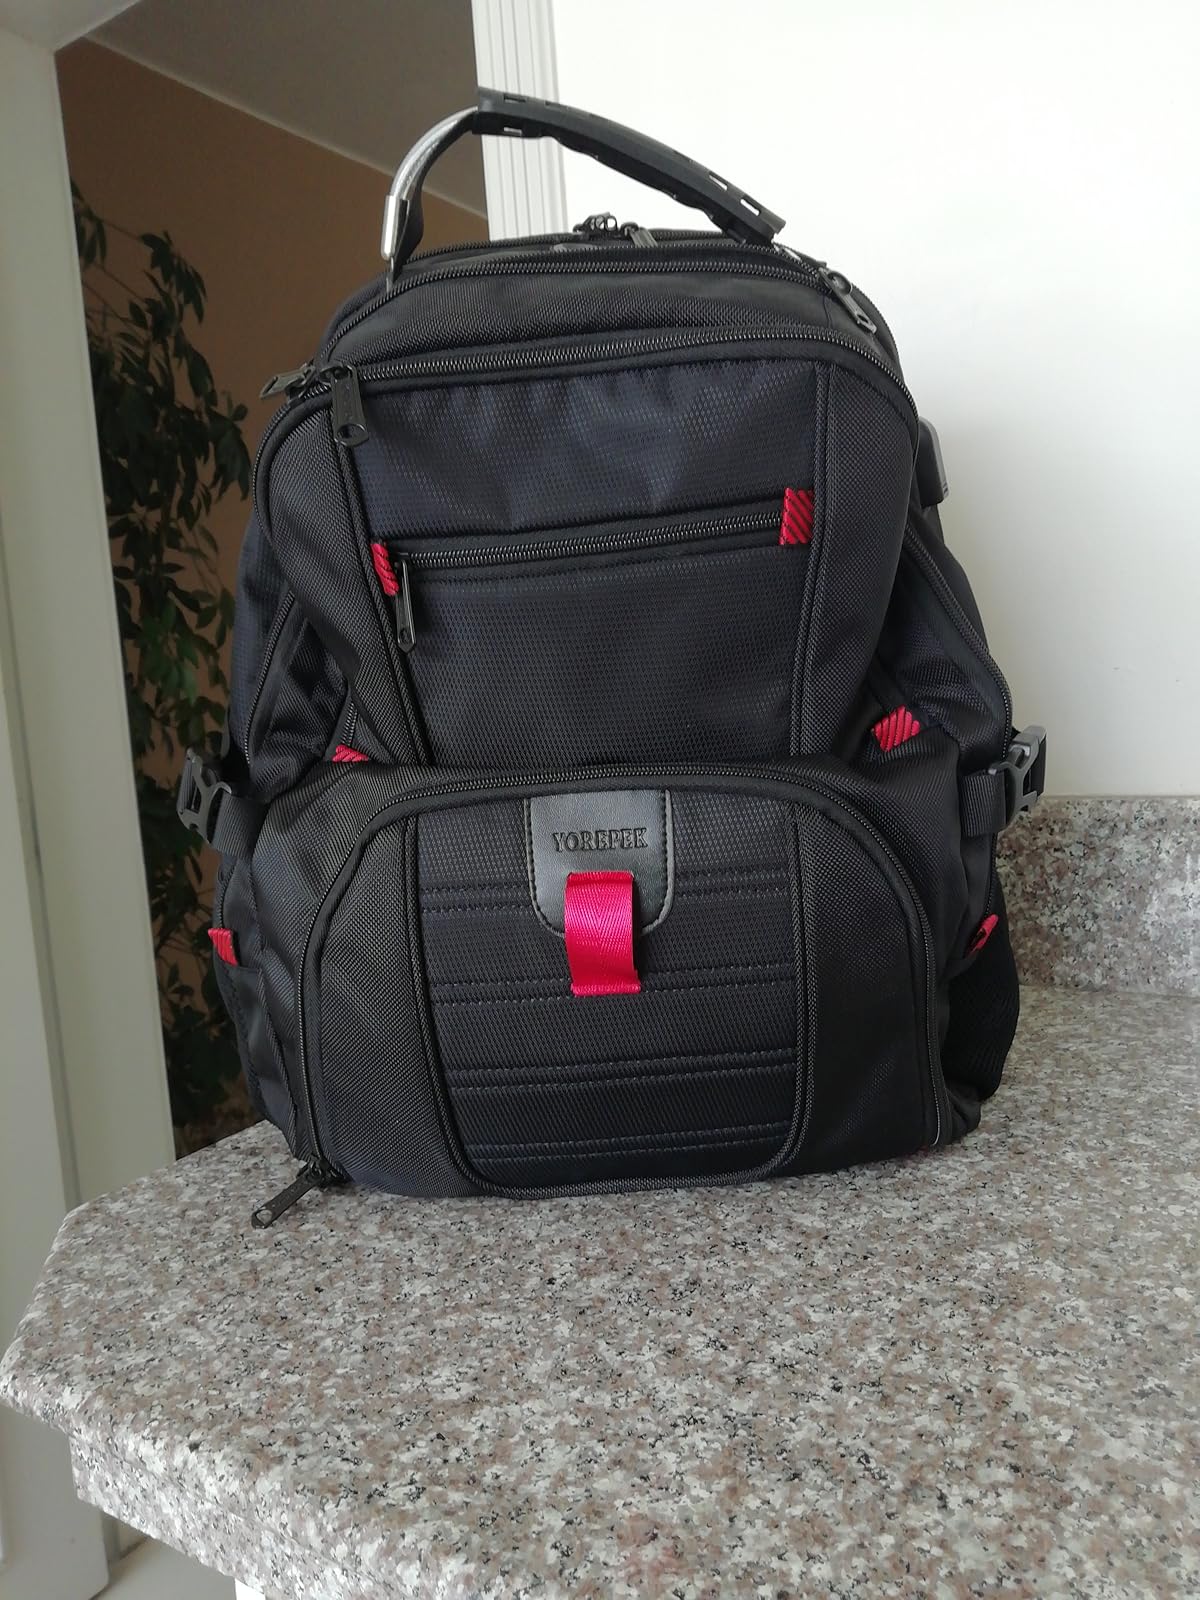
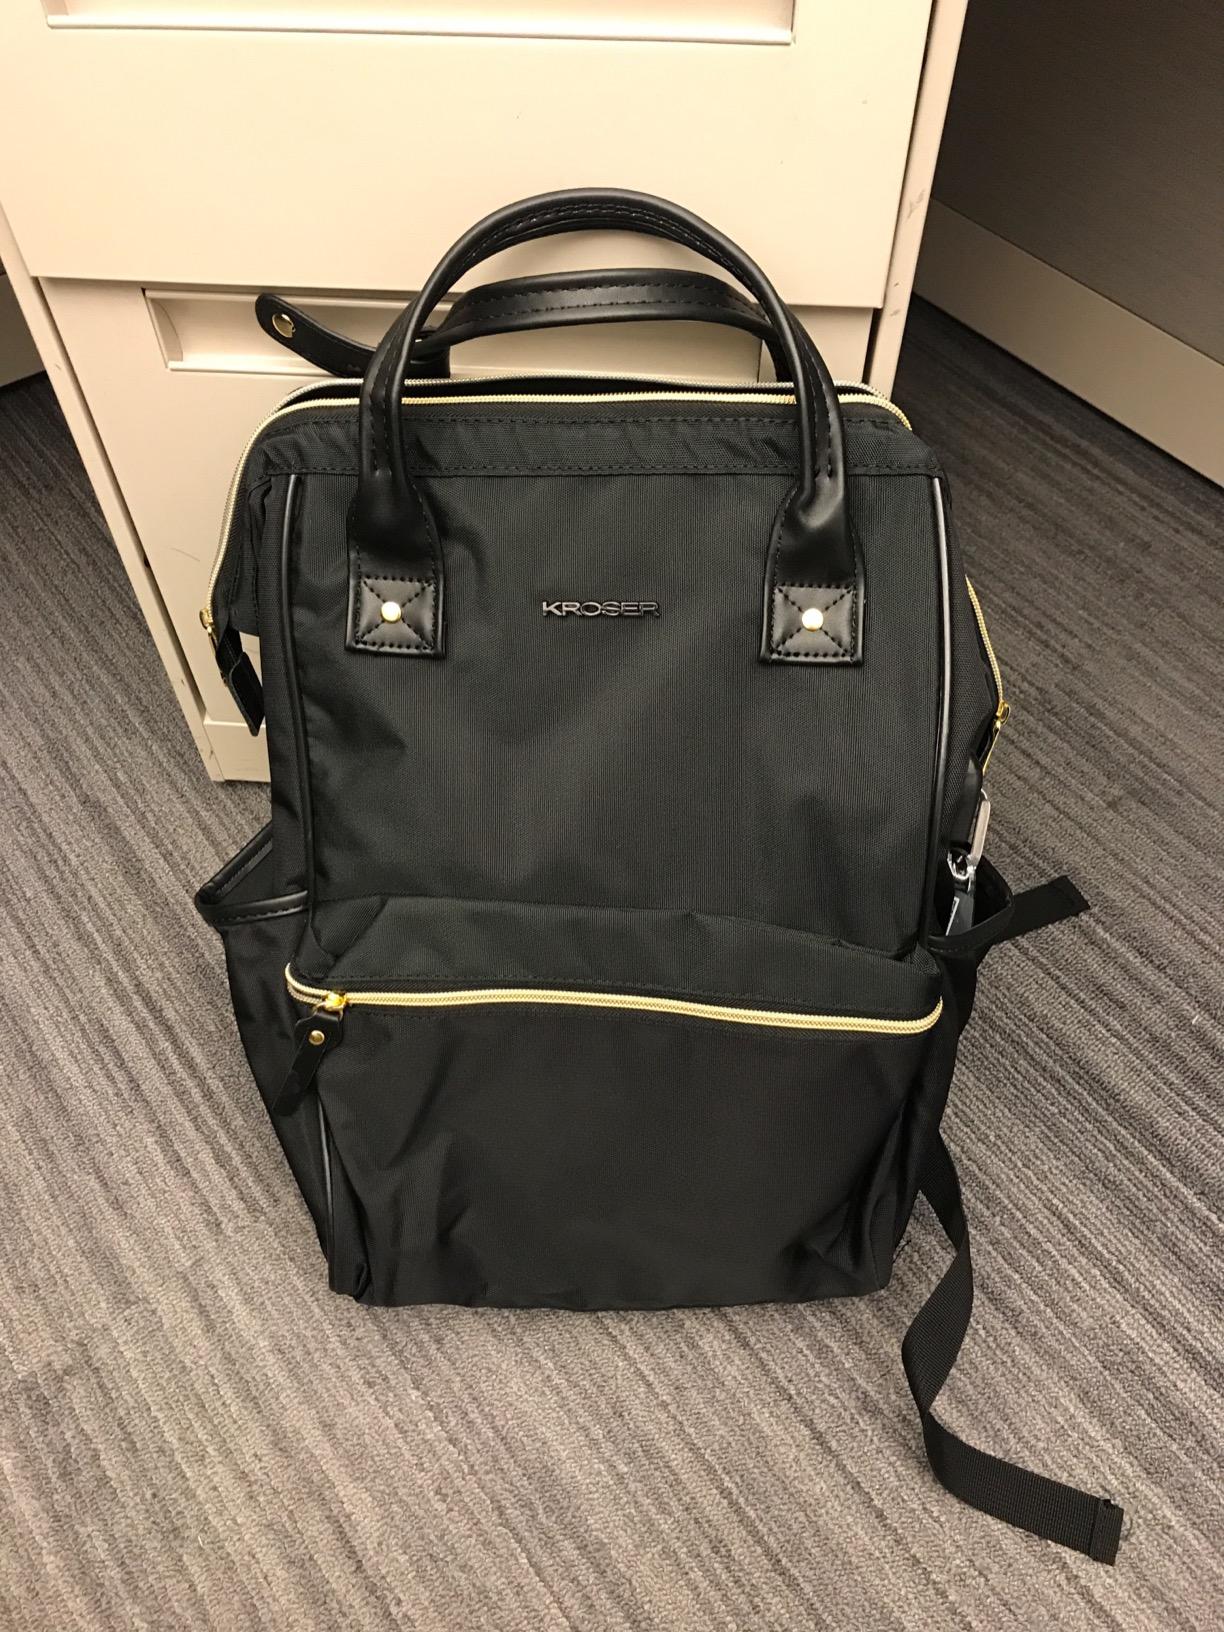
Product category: bag
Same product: no